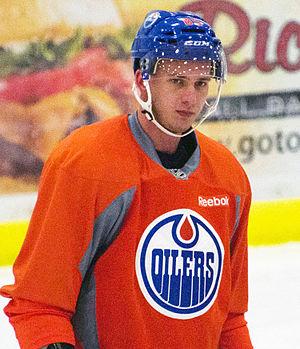
Martin Marinčin est un joueur professionnel slovaque de hockey sur glace. Il évolue au poste de défenseur.